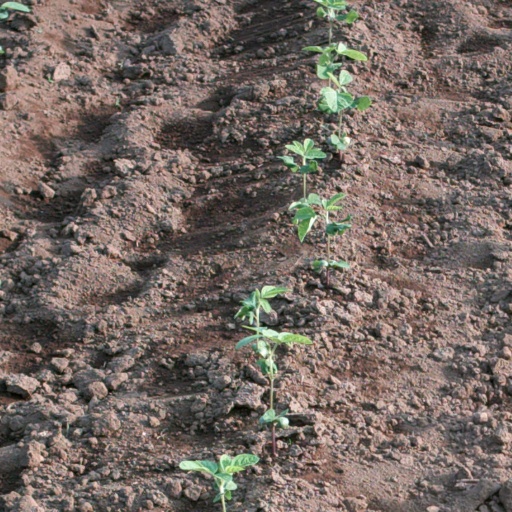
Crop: soybean